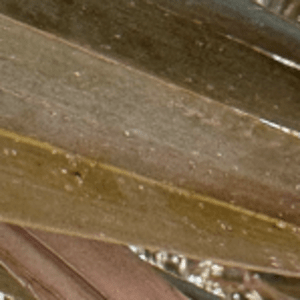
Label: Rachis Blight